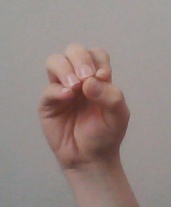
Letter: ha